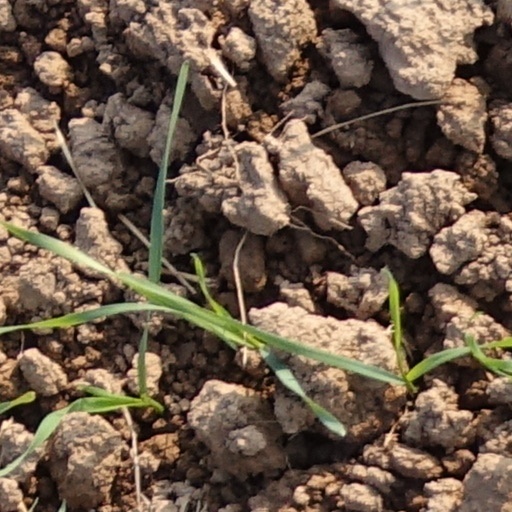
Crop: wheat